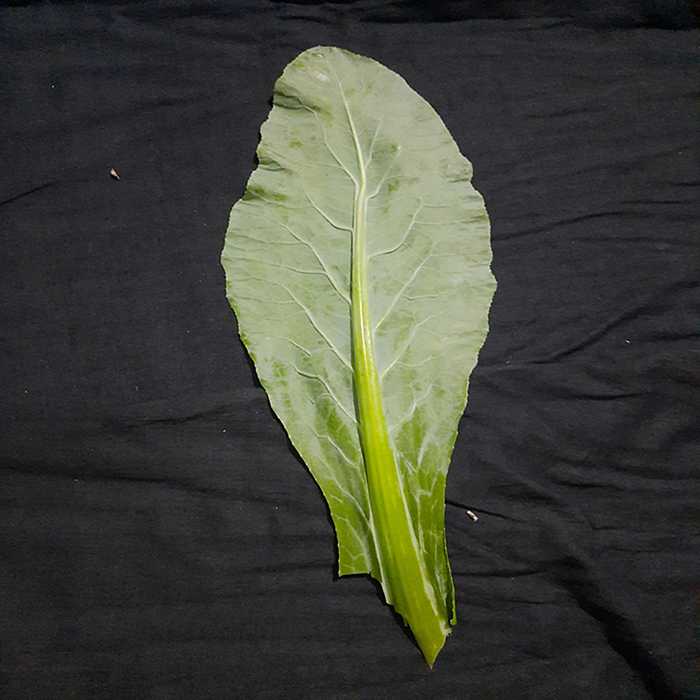
Plant: Cauliflower
Label: Fresh leaf